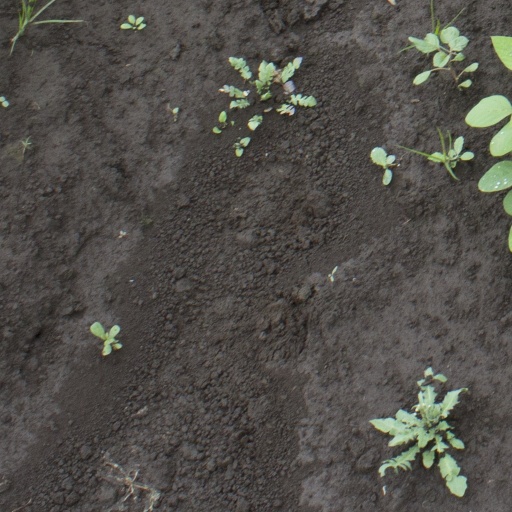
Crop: soybean